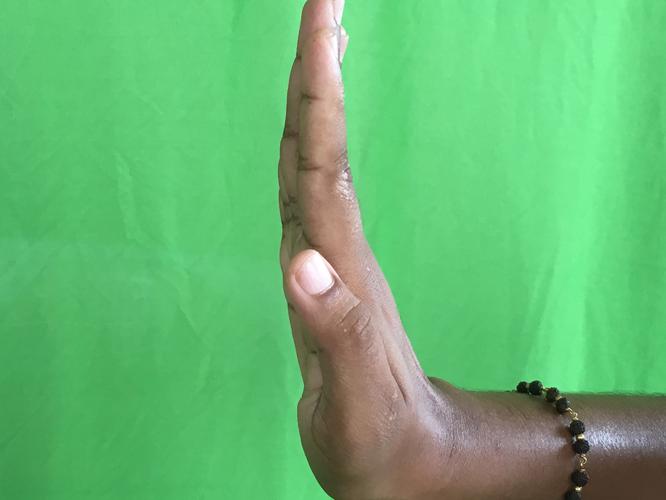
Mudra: Pathaka
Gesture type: single_hand